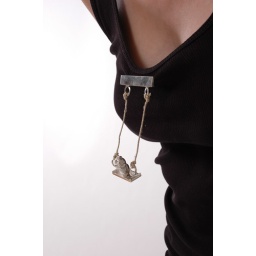
Brooch in silver with a bird on a swing... SWING SWING